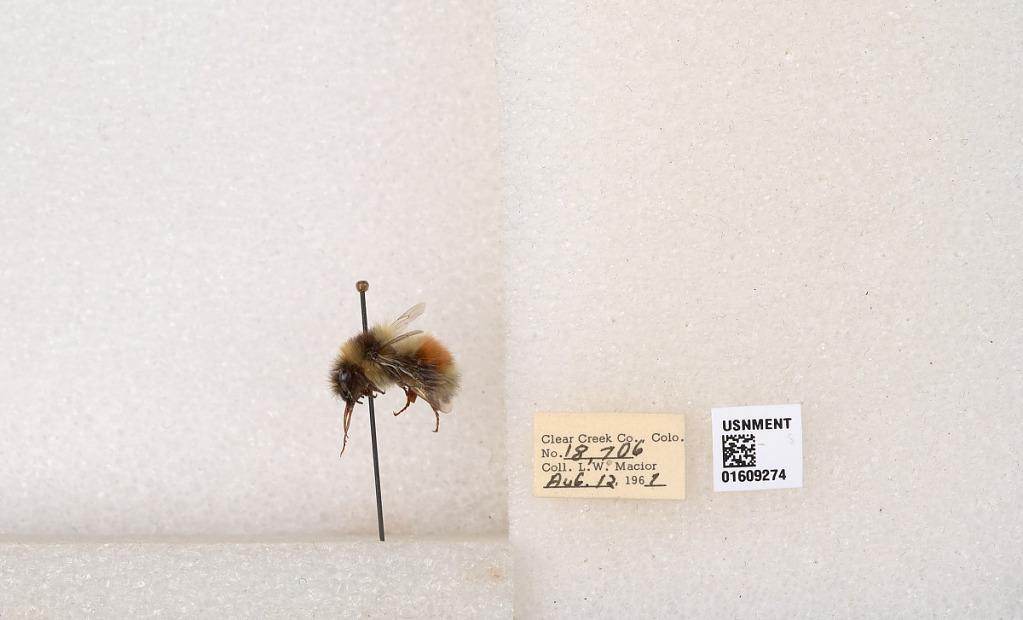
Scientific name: Bombus (Pyrobombus) sylvicola Kirby
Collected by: L. Macior
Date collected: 1967-8-12
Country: United States
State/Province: Colorado
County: Clear Creek
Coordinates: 39.6856, -105.645